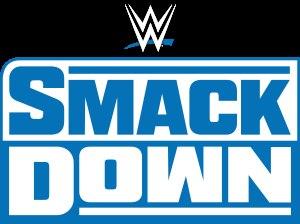
WWE SmackDown est une émission de télévision de catch et de divertissement sportif produite par la World Wrestling Entertainment. Depuis la création de la WWE Brand Extension en 2002, SmackDown est une division distincte de la WWE avec son propre roster, et est l'équivalent de Raw et la ECW jusqu'à ce que la Brand Extension soit supprimée par la WWE en 2011. Le 25 mai 2016 sur le site WWE.com, il a été annoncé qu'à partir du 19 juillet 2016 que SmackDown serait diffusé le mardi soir en live toutes les semaines et aurait un roster différent de celui de Raw.